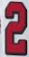
Number: 2